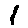
Label: 1